Ghayl Fort

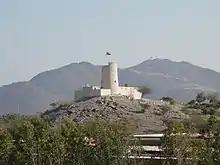
Al Ghayl Fort

Restored in 2001, the Fort is located adjacent the Kalba Birds of Prey Centre and forms part of the Centre property.